D. Keith Mano

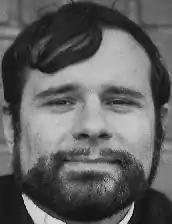
Mano in 1971, photographed by Jill Krementz

David Keith Mano (February 12, 1942 – September 14, 2016) was an American writer and political commentator, known for his work in "National Review".